Typhoon Aere (2004)

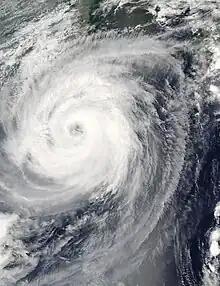
Aere at peak intensity on August 24

Typhoon Aere, known in the Philippines as Typhoon Marce, was a mid-season category two typhoon that brought severe damage to Taiwan and the People's Republic of China in late August 2004. Aere is the Marshallese word for 'storm'.